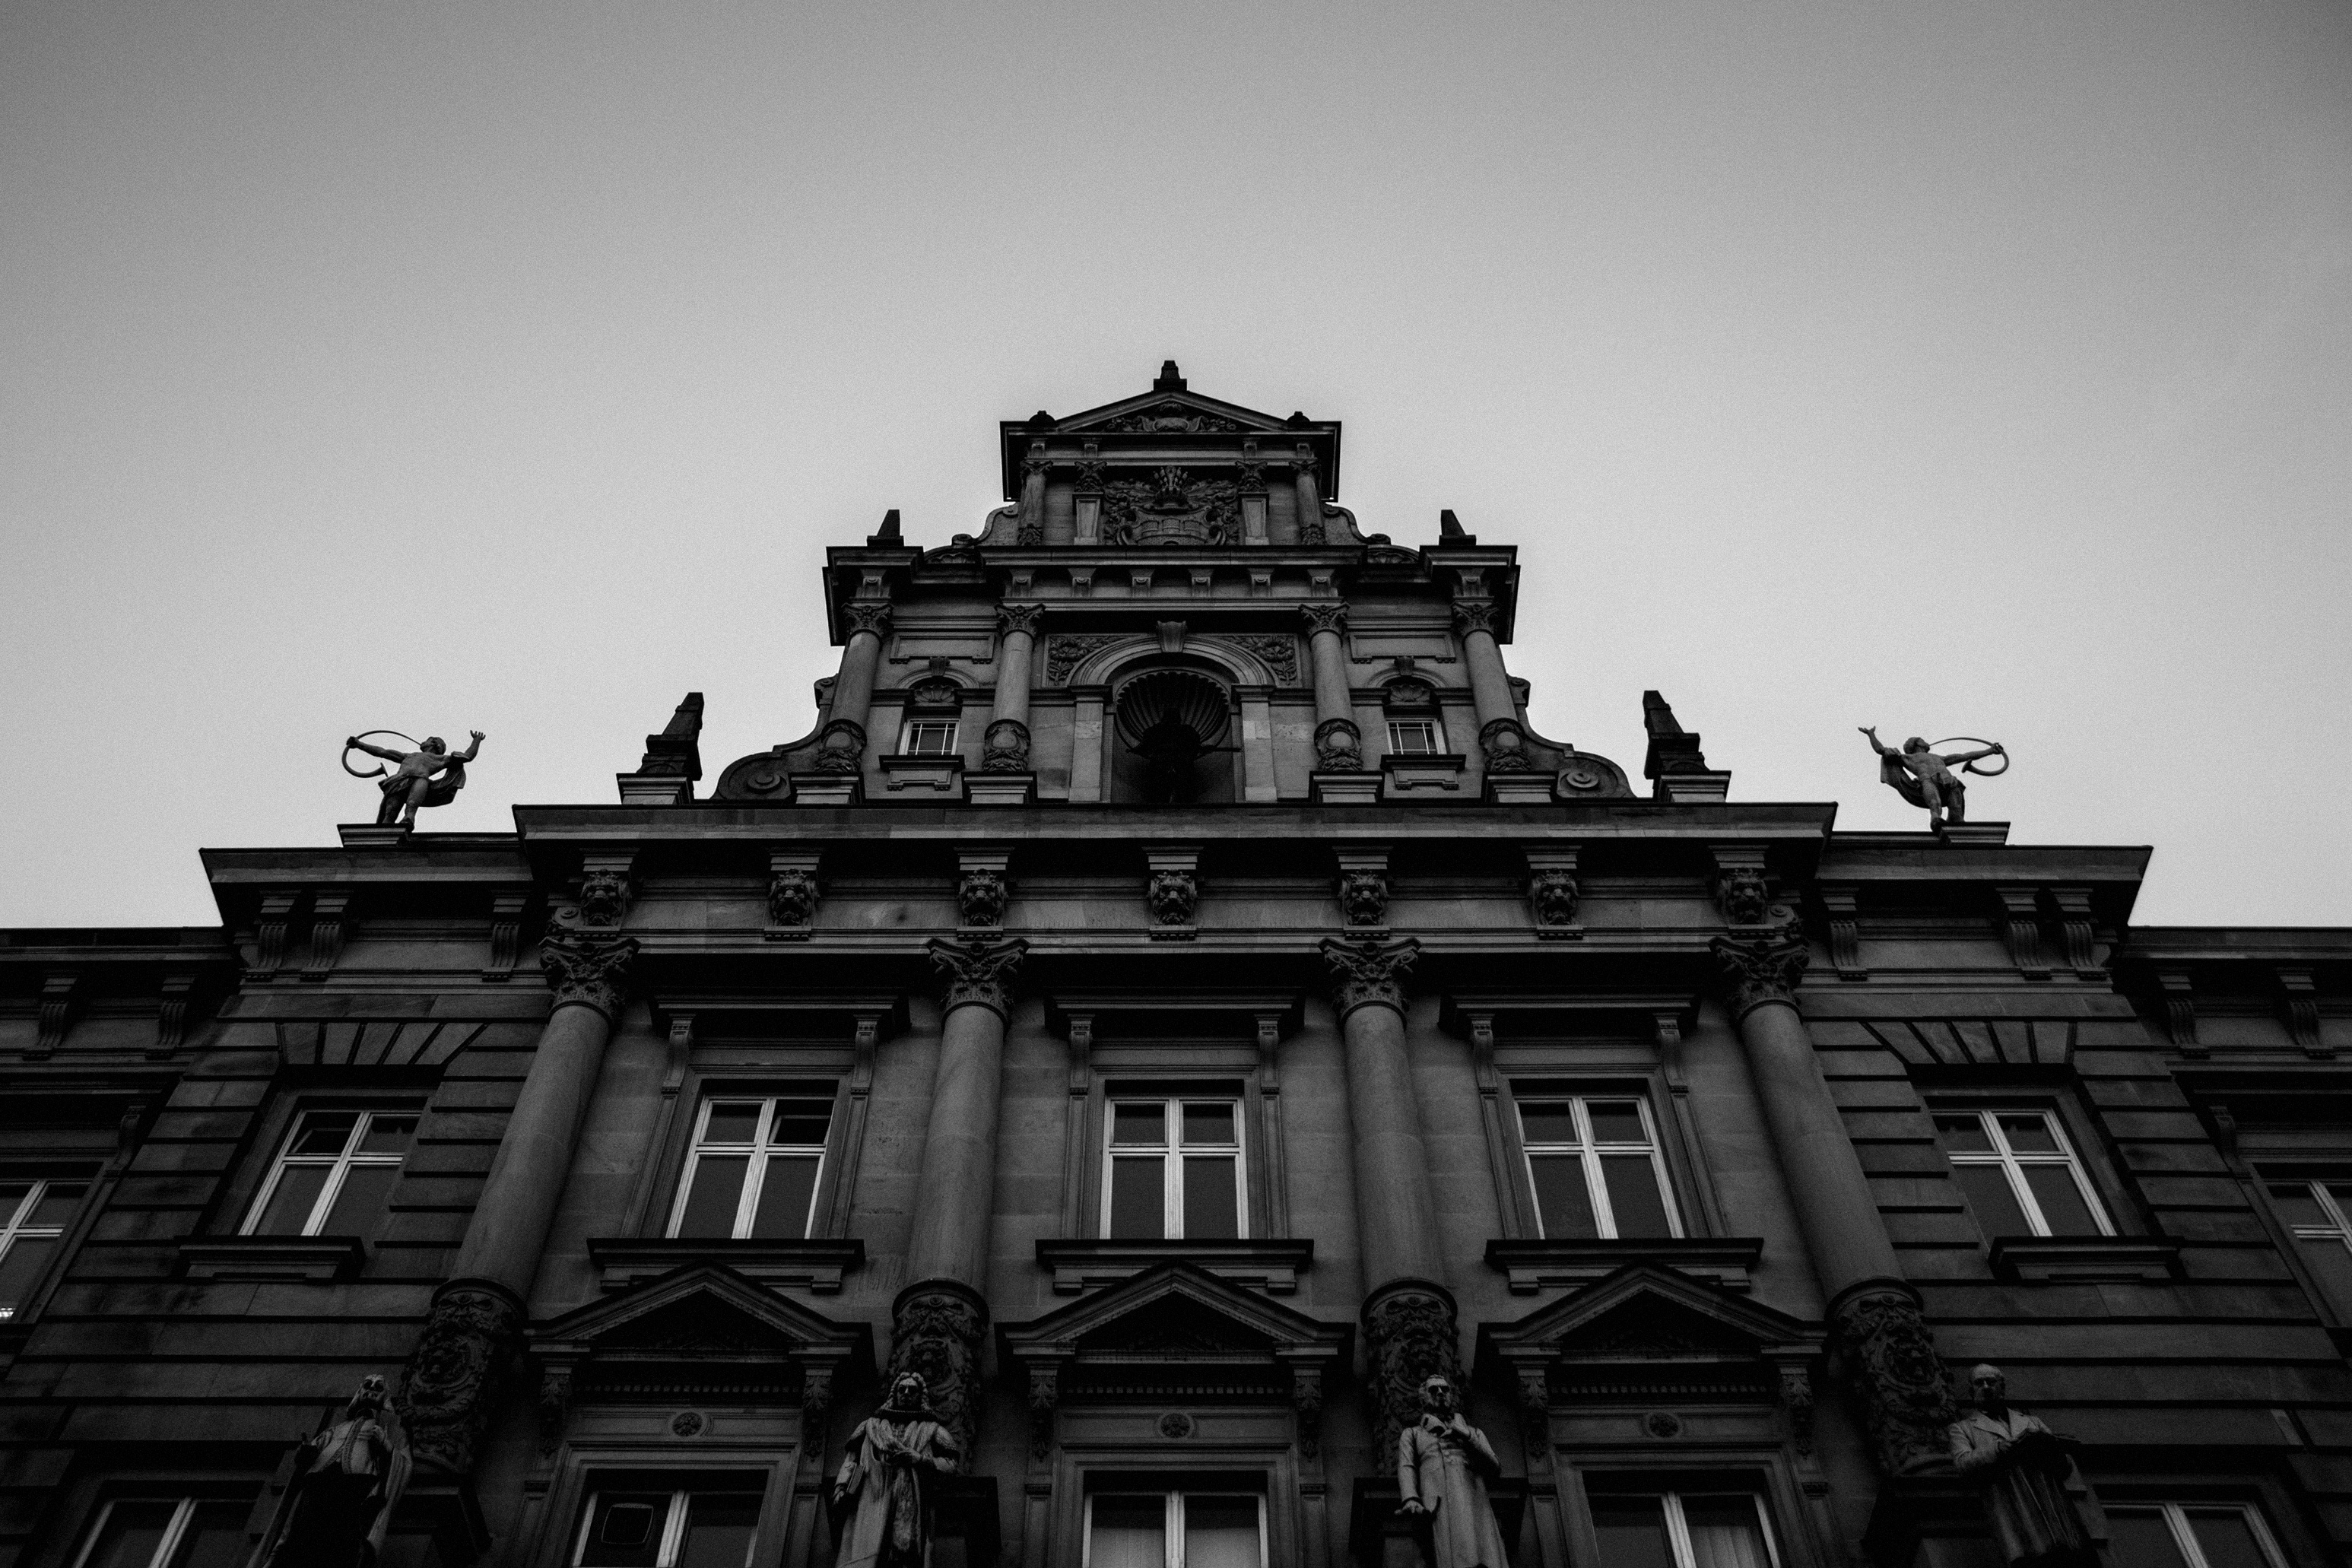
black and white, architecture, cityscape, landmark, facade, black, monochrome, symmetry, shape, metropolis, urban area, monochrome photography